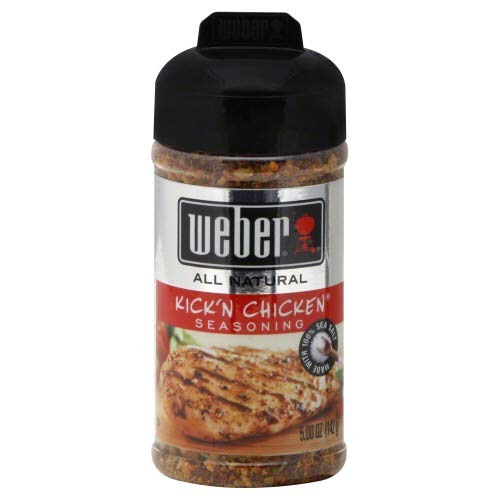
Item Name: Weber Kick'n Chicken Seasoning (5.5 oz) 2 Pack
Value: 11.0
Unit: Fl Oz

Price: 19.36